Charabanc

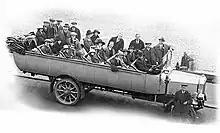
Staff outing (Biddles printing)

Factory day outings (annual works trips) in the 19th and early 20th century were quite common for workers, especially for those from the northern weaving mill towns of Lancashire and Yorkshire during the wakes weeks. The 1940s and 1950s were relatively hard times due to national recovery being slow after the Second World War; rationing was still evident, and annual holidays had not really become established for poorer workers such as weavers and spinners, so a day's outing to the seaside was a rare treat and all that some workers with large families could afford. "Charabanc trips" were usually only for adults, again due to finance. Occasionally the mill owner would help to pay for these outings, but this was not always the case.